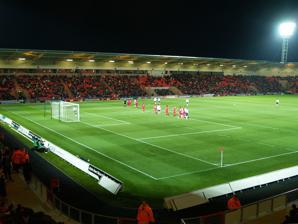
Building: Eco-Power Stadium
Country: United Kingdom
Year built: 2006
Multi-purpose stadium in Doncaster, South Yorkshire, England Eco-Power Stadium Black Bank, The Moat, Keepmoat Stadium, KMS Full name Eco-Power Stadium Former names Keepmoat Stadium (November 2006–December 2021) Doncaster Community Stadium (Planning Permission) Location Stadium Way, Lakeside, Doncaster , South Yorkshire , England DN4 5JW Coordinates 53°30′35″N 1°6′50″W / 53.50972°N 1.11389°W / 53.50972; -1.11389 Owner Doncaster Rovers Football Club Operator Doncaster Rovers Football Club Capacity 15,231 Record attendance 15,001 v Leeds United (1 April 2008) Surface Desso GrassMaster Construction Built 2006 Opened 3 August 2007 ; 17 years ago ( 2007-08-03 ) Tenants Football Doncaster Rovers (2007–present) Doncaster Rovers Belles (2007–present) Harrogate Town (2020) Rugby League Doncaster R.L.F.C. (2007–present) Sheffield Eagles (2015, 2021) The Eco-Power Stadium (formerly known as Keepmoat Stadium ) is a multi-purpose stadium in Doncaster , England, with a capacity of 15,231. It cost approximately £ 20 million to construct, as part of the wider Lakeside Sports Complex that it resides within which in total cost approximately £32 million, and is used by Doncaster Rovers , Doncaster Rugby League Club and Doncaster Rovers Belles Ladies Football Club . Facilities Stands Stadium seating area layout Keepmoat Stadium at night East Stand The East Stand is sponsored by Donasonic. The area of the East Stand towards the South East corner is the Families area sponsored by First Bus Ltd. and is known as the "First" Families Stand. West Stand This is the main match-day reception area with the stand sponsored by Red Viking Rail, and is known as the "James Coppinger West Stand", after former Doncaster Rovers player James Coppinger . South Stand The South Stand, popularly known as the Black Bank, is sponsored by Polypipe . For Doncaster Rovers matches this is the stand that houses the Black Bank (the ultras group of Doncaster Rovers supporters) and is decorated with flags and banners on match days, widely known for creating a fantastic atmosphere. North Stand The North Stand is sponsored by Pass Logistics. The North Stand area closest to the East Stand is the usual location of visiting fans. Depending on the numbers of visitors, the availability of seats in this area are expanded westwards to meet demand. Capacity The all-seater stadium holds 15,231 spectators, 5,000 more than Belle Vue , with improved legroom and disabled access. Amongst the facilities in the new stadium is a new fans' bar, created to ensure fans have a place where they can enjoy pre-match drinks. The pitch itself incorporates a system of synthetic fibres interwoven with natural grass. This helps to maintain the pitch's integrity and prevents the playing surface from deteriorating throughout the course of the season. The pitch however does not have an under-soil heating system in-place, despite being a modern construction. This has resulted in the postponement of a match within the first year of full operation. Adjoining sports complex facilities and stadia A mini-stadium is situated beside the main stadium, featuring a six-lane running track and a 500-seat stand. The mini stadium is used by Doncaster Rovers Belles , Doncaster Rovers Reserves, Doncaster Athletics Club, Doncaster RLFC's academy team, and the Doncaster Mustangs American football team. Sports Football The first game played by Doncaster Rovers in the new stadium was on 1 January 2007 against Huddersfield Town , whom they beat 3–0. The game also saw the first three red cards in the new stadium. Doncaster Rovers' centre forward Mark McCammon was the first player ever to score on the new pitch. Doncaster's first loss at the stadium came five days later at the hands of Bolton Wanderers when they defeated the Rovers 4–0 in the 3rd Round of the FA Cup . On 14 January 2007, Doncaster Rovers Belles ' first match in the main stadium resulted in a 5–2 defeat to Leeds United , before a crowd of 1,797. Vicky Exley was the first Belle to score on the new pitch. The official opening of the Keepmoat Stadium was on 3 August 2007, with Doncaster Rovers playing a Manchester United XI in front of a crowd of 13,080. United won the game 2–0. On 19 June 2012, it was confirmed that Doncaster Rovers had secured a 99-year operating lease from Doncaster Metropolitan Borough Council to lead the management of the stadium with a view to improving operating results across the stadium sports partnership. The stadium hosted the final of the 2012–13 FA Women's Cup . The highest ever attendance at the Keepmoat stadium was 15,001 for the visit of Leeds United . Rovers also achieved attendances of over 14,800 at the Keepmoat Stadium in games against Sheffield Wednesday and Newcastle United . On 3 March 2010, it hosted England’s under-21s 2011 UEFA European Under-21 Championship qualification Group 9 match against Greece’s under-21s . The hosts lost 2–1 with the visitors goals coming from Kyriakos Papadopoulos on the 28th minute and Yiannis Papadopoulos on the 49th minute while Nathan Delfouneso scored for the hosts on the 80th minute. Since the EFL require all matches to be played on grass pitches, the stadium was used for all of Harrogate Town 's matches for the first month of their 2020–21 season whilst the club replaced their synthetic pitch at Wetherby Road . On 30 November 2021, England's women's team hosted Latvia's women's team at the stadium, beating them by a record margin of 20-0 . Rugby League The opening game played by Doncaster in the new stadium was against Sheffield Eagles , to whom they lost 16–10 in front of 5,400 spectators. Sheffield Eagles' (and former Dons') Richard Newlove was the first player to score try at the new stadium. On Sunday 27 July 2008, the stadium hosted a semi-final of the Rugby League Challenge Cup between Hull F.C. and Wakefield Trinity . Hull beat Trinity 32–24 in front of a crowd of 14,716. The stadium hosted the opening match of the 2009 Gillette 4 Nations on Friday 23 October between co-hosts England and France attracting a crowd of 11,529. The stadium hosted the semi-final of the Rugby League Challenge Cup between Castleford and Leeds on Sunday 7 August 2011, Leeds winning 10-8 in front of 13,158 fans; another Challenge Cup Semi-Final between Hull F.C. and Wigan took place at the stadium on 29 July 2016, Hull running out 16-12 winners. Wigan would return to the stadium for the first semi-final of the 2024 Challenge Cup against Hull Kingston Rovers , taking place on 18 May 2024. The Dons local rivals, Sheffield Eagles, used the stadium as their temporary home during the 2015 rugby league season. In 2021, the stadium played host to three group games of the 2021 Rugby League World Cup . Rugby league test matches Date Winners Result Runners-up Attendance Part of 23 October 2009 England 34-12 France 11,529 2009 Rugby League Four Nations 17 October 2022 France 34-12 Greece 2021 Men's Rugby League World Cup 23 October 2022 Samoa 72-4 Greece 31 October 2022 Papua New Guinea 36-0 Wales Music There have also been a variety of concerts held in the stadium, including two in July 2007 featuring Ronan Keating , Bryan Adams and McFly . In July 2008 there was also a show by Sir Elton John and his band. On 30 July 2011, Irish vocal pop band Westlife held a concert for Gravity Tour supporting their album Gravity . In 2017, Doncaster born singer Louis Tomlinson filmed part of the music video for his hit single, Back to You , featuring Bebe Rexha , in the stadium. The Killers were set to play the stadium in May 2020, but the date was postponed to May 2022 as a result of the COVID-19 pandemic. Other events In September 2008, the stadium was used to host the BAFL (British American Football League) finals known as "Britbowl". In mid June 2009 opened its facilities to accommodate corporate events and private functions, the first of which being the marriage reception of Wesley and Claire Vaughan, June 2009. In November 2010, darts superstar Dennis Priestley held a darts exhibition at the stadium. On 11 May 2013, an IBF Bantamweight World Title boxing match between Jamie McDonnell and Julio Ceja took place at the stadium, with McDonnell the winner. On 27 July 2013, an MMA event hosted by UCFC has held at the stadium, the main event was between Ian Freeman and Ricco Rodriguez . On 28 April 2016 it was announced that Rugby Union team Doncaster Knights would use the Keepmoat for a maximum of six games the following season if they were to win promotion to Premiership Rugby . This would allow work to be undertaken on their home ground of Castle Park in order to bring it up to at least the minimum seating capacity of 10,000 required by the RFU and the Professional Game Board (PGB) for a premiership venue. However, the Doncaster Knights did not achieve promotion that season. Naming rights When construction began on the stadium, a planning permission application was made under the name “Doncaster Community Stadium” with many people speculating that this would be the official name. However, prior to the stadium’s opening, Keepmoat Homes , was unveiled as the stadium’s first sponsor. Keepmoat Homes would go on to sponsor the stadium for the first 15 years spanning between November 2006 and December 2021. On 14 December 2021, Doncaster based construction company Eco-Power was announced as the new naming rights holder, taking effect from 27 December 2021, initially until the end of 2025. Awards At the Stadium Business Awards 2010, the stadium received the award for Best Matchday Experience. See also Belle Vue , Doncaster Rovers' former home. XP School Lists of stadiums List of football stadiums in England References